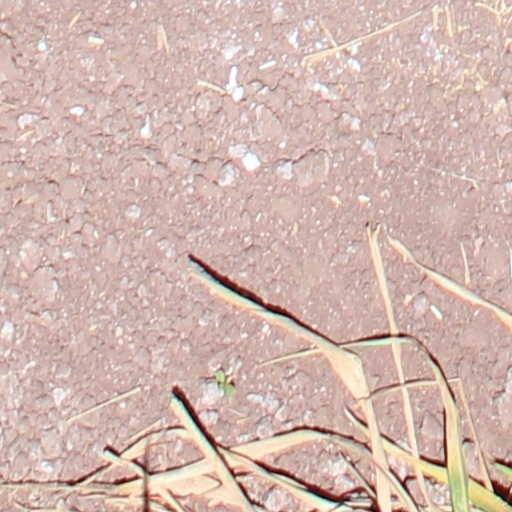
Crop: wheat